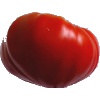
Label: Tomato 3